Wilkesia hobdyi

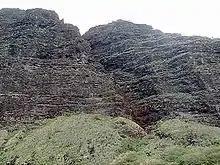
Terrain typical of W. hobdyi habitat, western Kauai

The primary threat to the species is grazing by feral goats. Native species evolved in the absence of grazing animals and thus did not develop any mechanism for protection. When goats were introduced in the 18th century, many native species were devastated. The existing plants are found only on nearly vertical cliffs which even goats cannot climb. The species is also threatened by encroachment by alien plant species, especially grasses which can smother the plants. Alien grasses also pose fire hazards which endanger the plants. The other species making up the "Wilkesia" genus, "W. gymnoxiphium", is not officially endangered, though it is also found only on Kaua'i and is not common there.